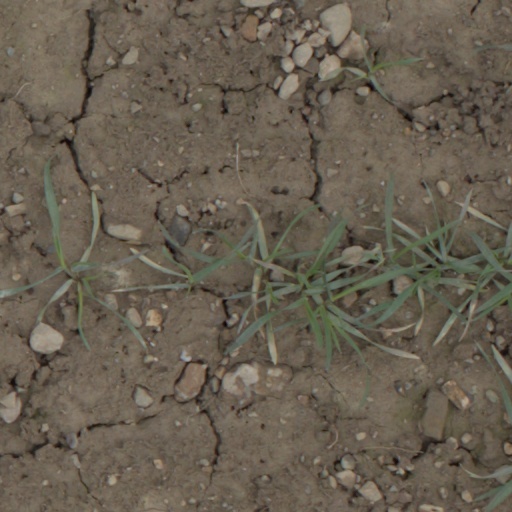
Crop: wheat